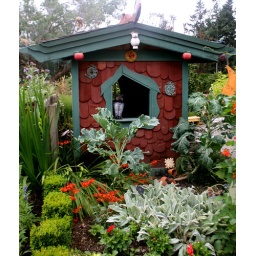
a litle brown house in the children's section of the garden